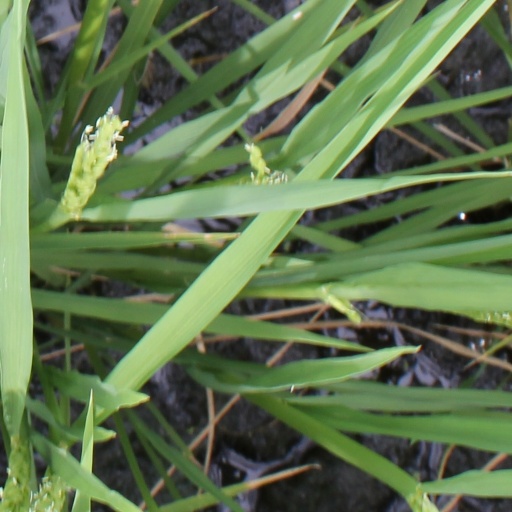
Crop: rice